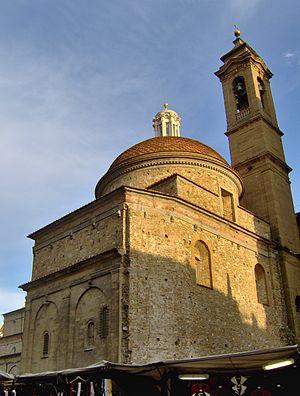
La Nouvelle Sacristie élaborée par Michel-Ange au XVIᵉ siècle à l'intérieur des Chapelles des Médicis, un des éléments architecturaux de la basilique San Lorenzo de Florence.
Les chapelles des Médicis sont les chapelles privées de la famille Médicis situées dans la Basilique San Lorenzo de Florence et accessibles par son arrière absidial sur la Piazza Madonna degli Aldobrandini.
La chapelle des Princes est la chapelle privée de la famille Médicis située dans la basilique San Lorenzo de Florence et accessible par son chevet sur la piazza Madonna degli Aldobrandini.
Le tableau suivant est une liste des œuvres de peinture et de sculpture réalisées par l'artiste de la Renaissance italienne, Michel-Ange.